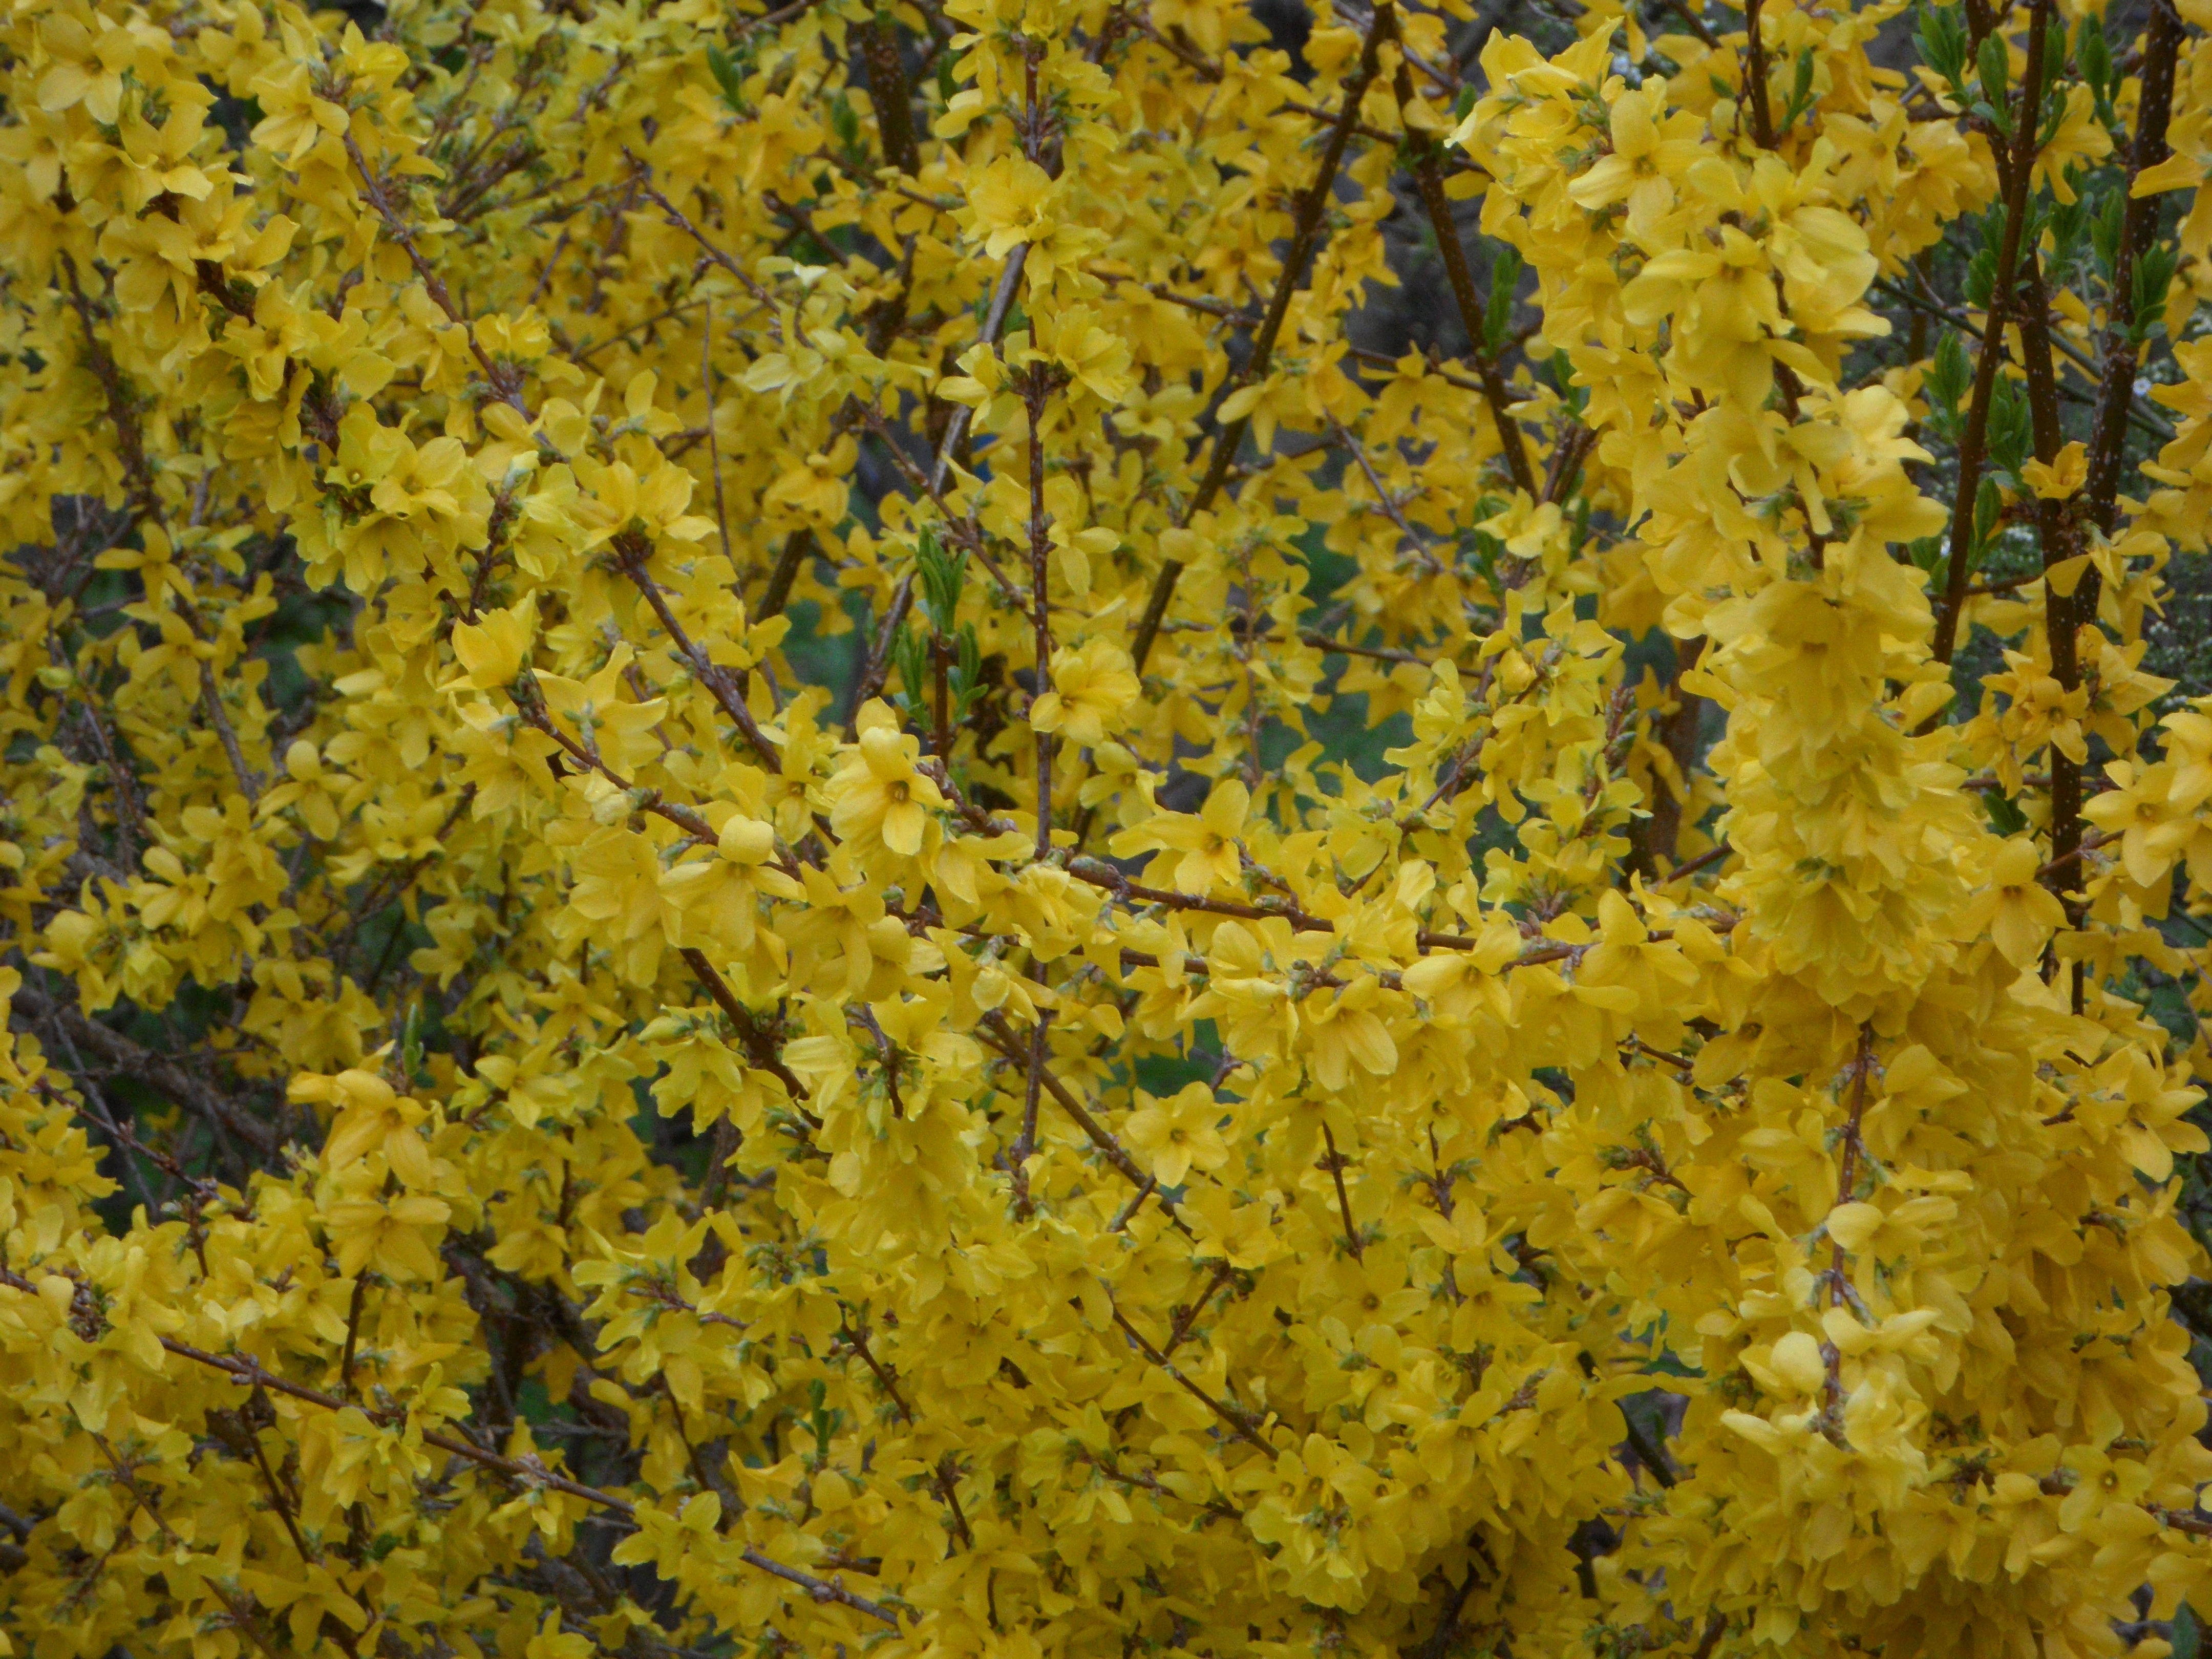
tree, branch, blossom, plant, leaf, flower, bloom, spring, produce, autumn, botany, yellow, flora, season, wildflower, farbenpracht, shrub, deciduous, forsythia, ornamental shrub, mimosa, flowering plant, maidenhair tree, gold lilac, subshrub, woody plant, land plant